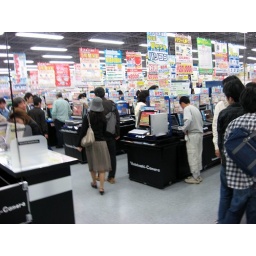
The computer floor of a very large electronics store in Akihabara, the electronics mecca of Japan, if not the world